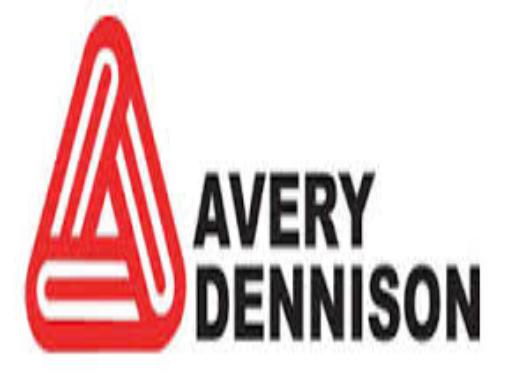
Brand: avery dennison-2
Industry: Others